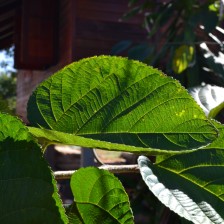
Variety: TaiwanStraberry